Ansei Treaties

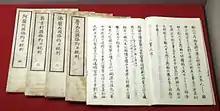
Treaties of Amity and Commerce between Japan and the United States, Russia, France, the United Kingdom and the Netherlands, 1858.

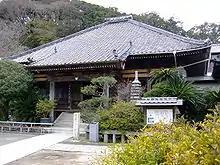
The Ryōsen-ji Temple in Shimoda, where the US-Japan Treaty of Amity and Commerce, the first of the Ansei Treaties, was signed in July 1858.

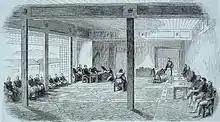
Signature of the Franco-Japanese treaty in October 1858 in Edo, the last of the Ansei Treaties to be signed.

The Ansei Treaties (Japanese: 安政条約) or the Ansei Five-Power Treaties (Japanese: 安政五カ国条約) are a series of treaties signed in 1858, during the Japanese Ansei era, between Japan on the one side, and the United States, Great Britain, Russia, Netherlands and France on the other. The first treaty, also called the Harris Treaty, was signed by the United States in July 1858, with France, Russia, Britain and the Netherlands quickly followed within the year: Japan applied to the other nations the conditions granted to the United States under the "most favoured nation" provision.